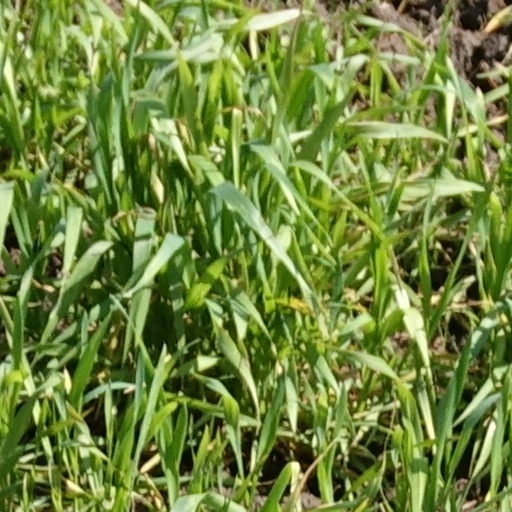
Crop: wheat